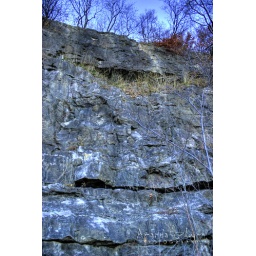
This is a rock wall at near the dam at Fort Gibson Lake in Oklahoma.